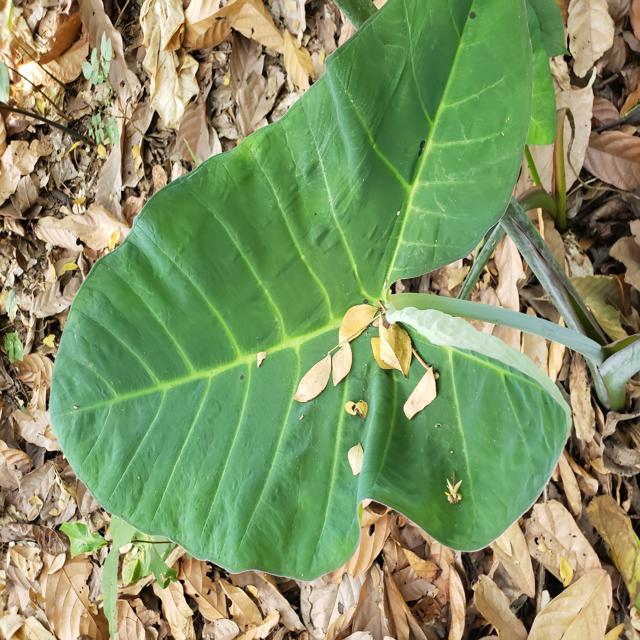
Label: Healthy